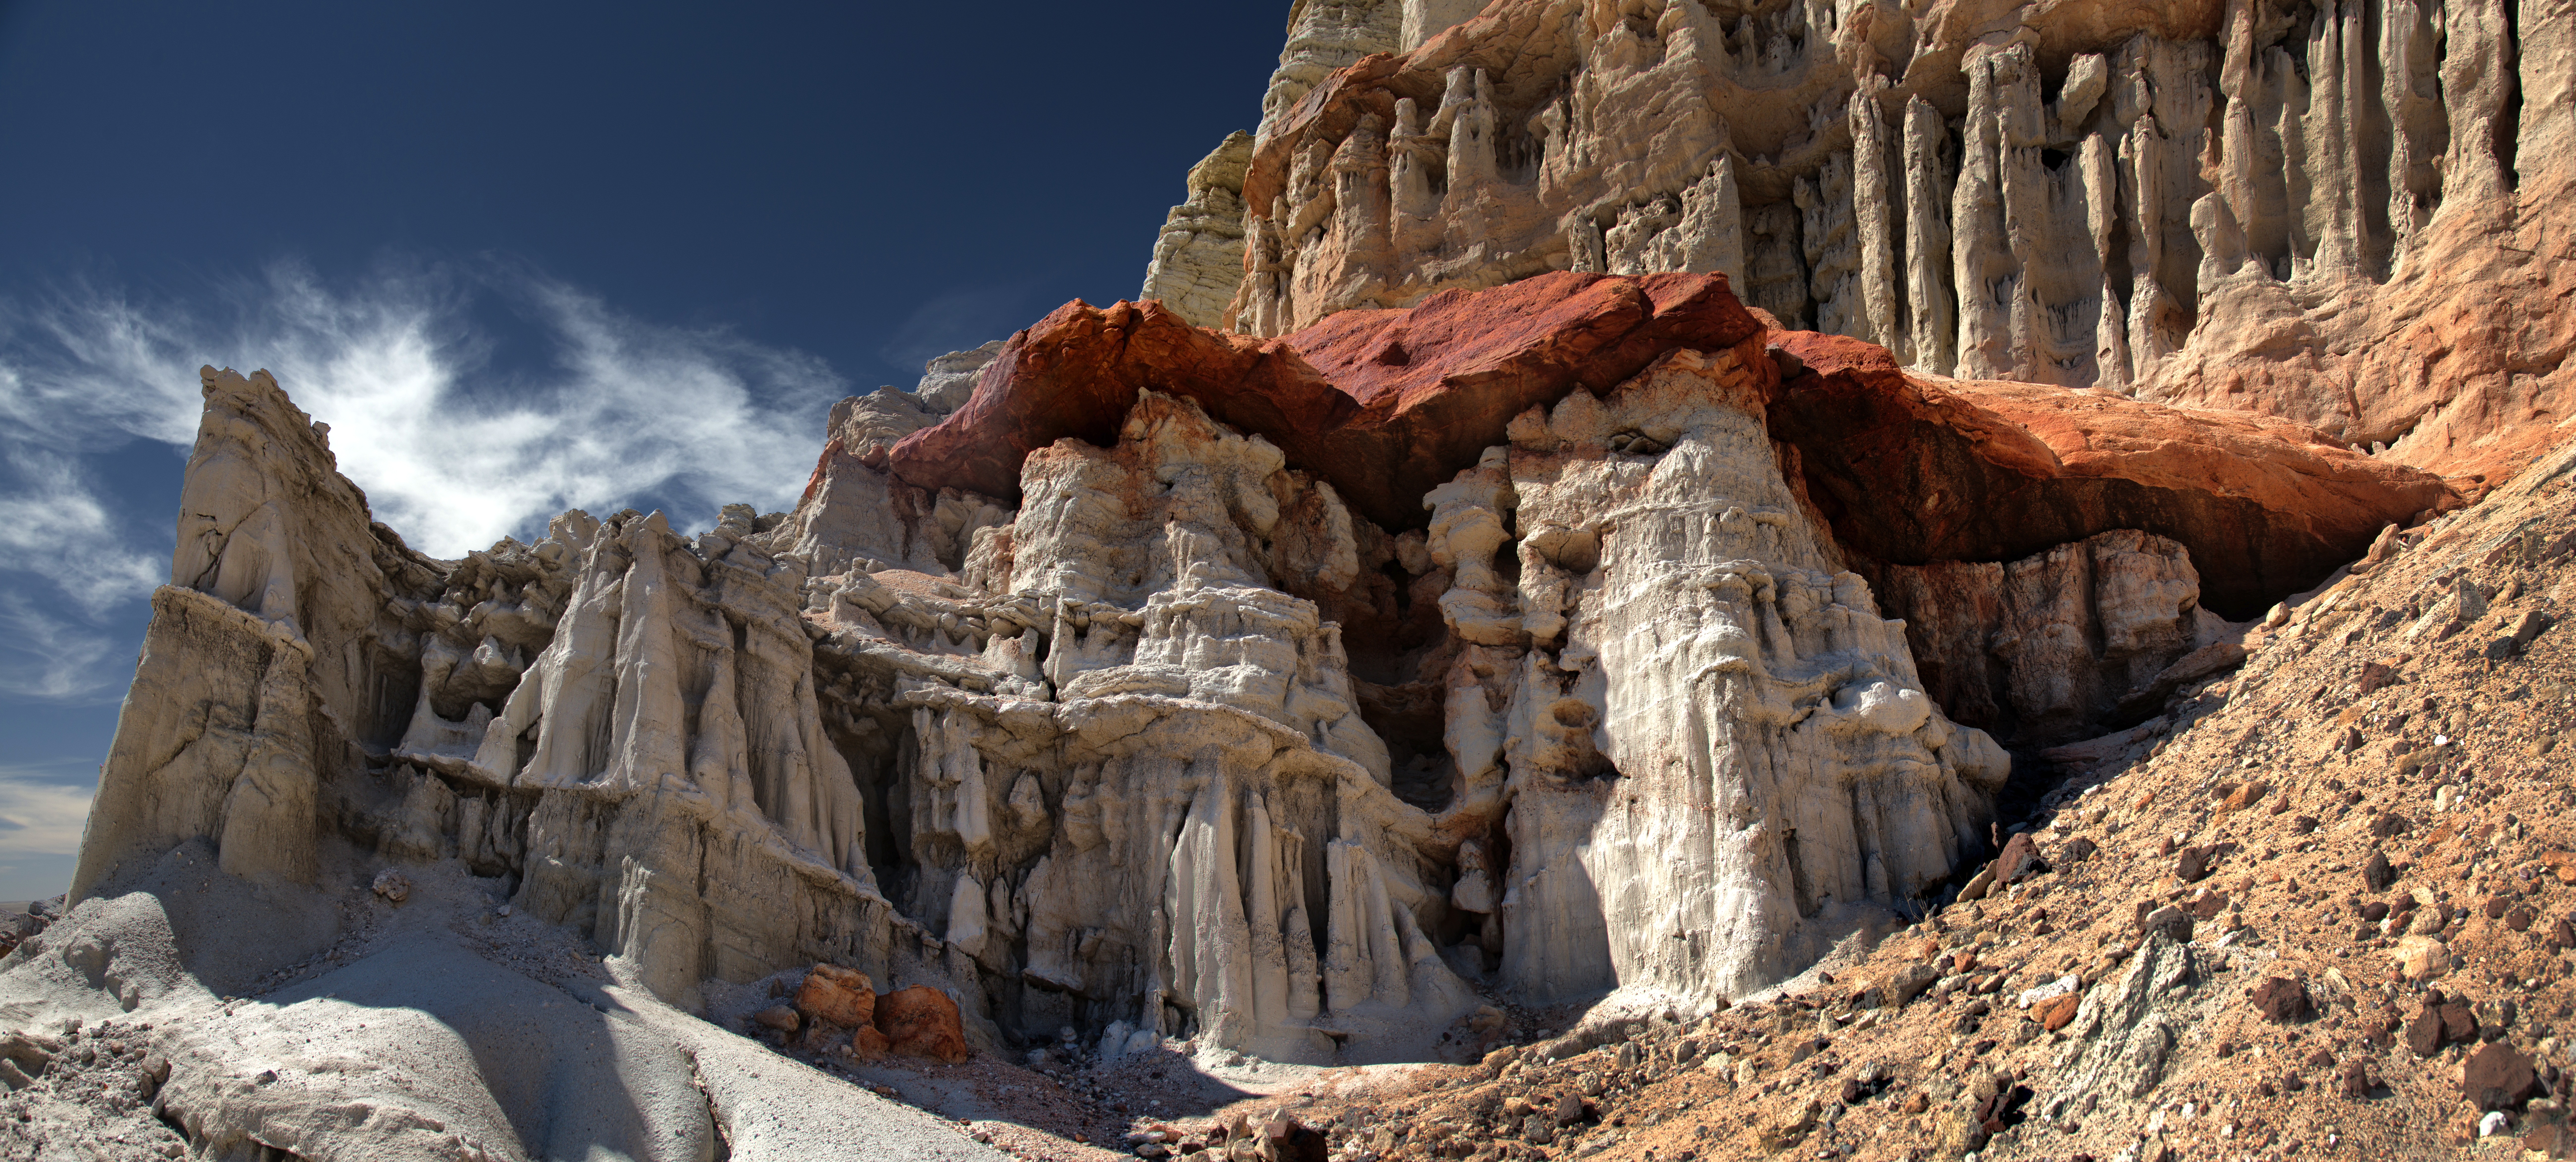
rock, valley, panorama, formation, arch, canyon, terrain, geology, badlands, nikond800e, wadi, ptgui, redrockcanyonstatepark, geographical feature